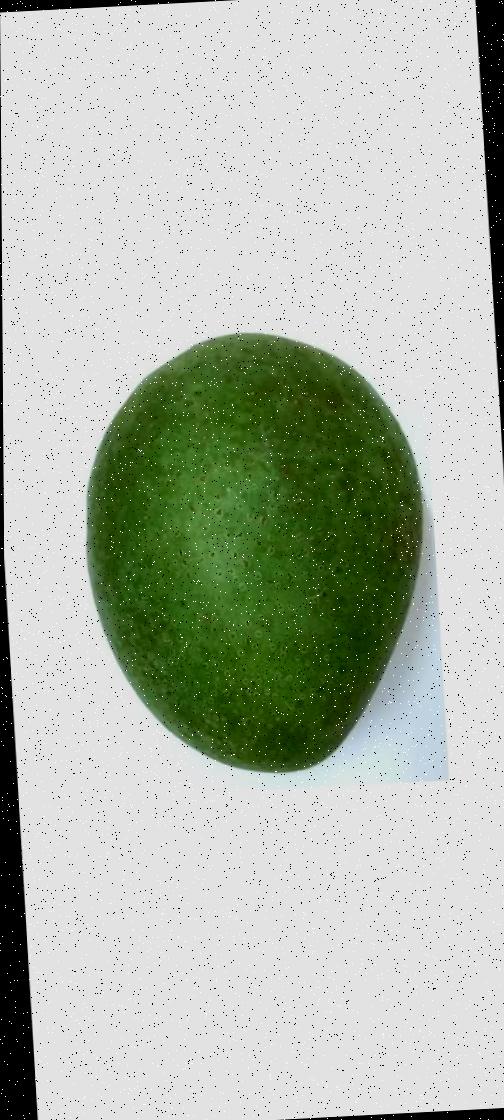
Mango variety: Ashshina Zhinuk